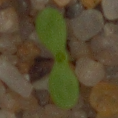
Label: scentless_mayweed